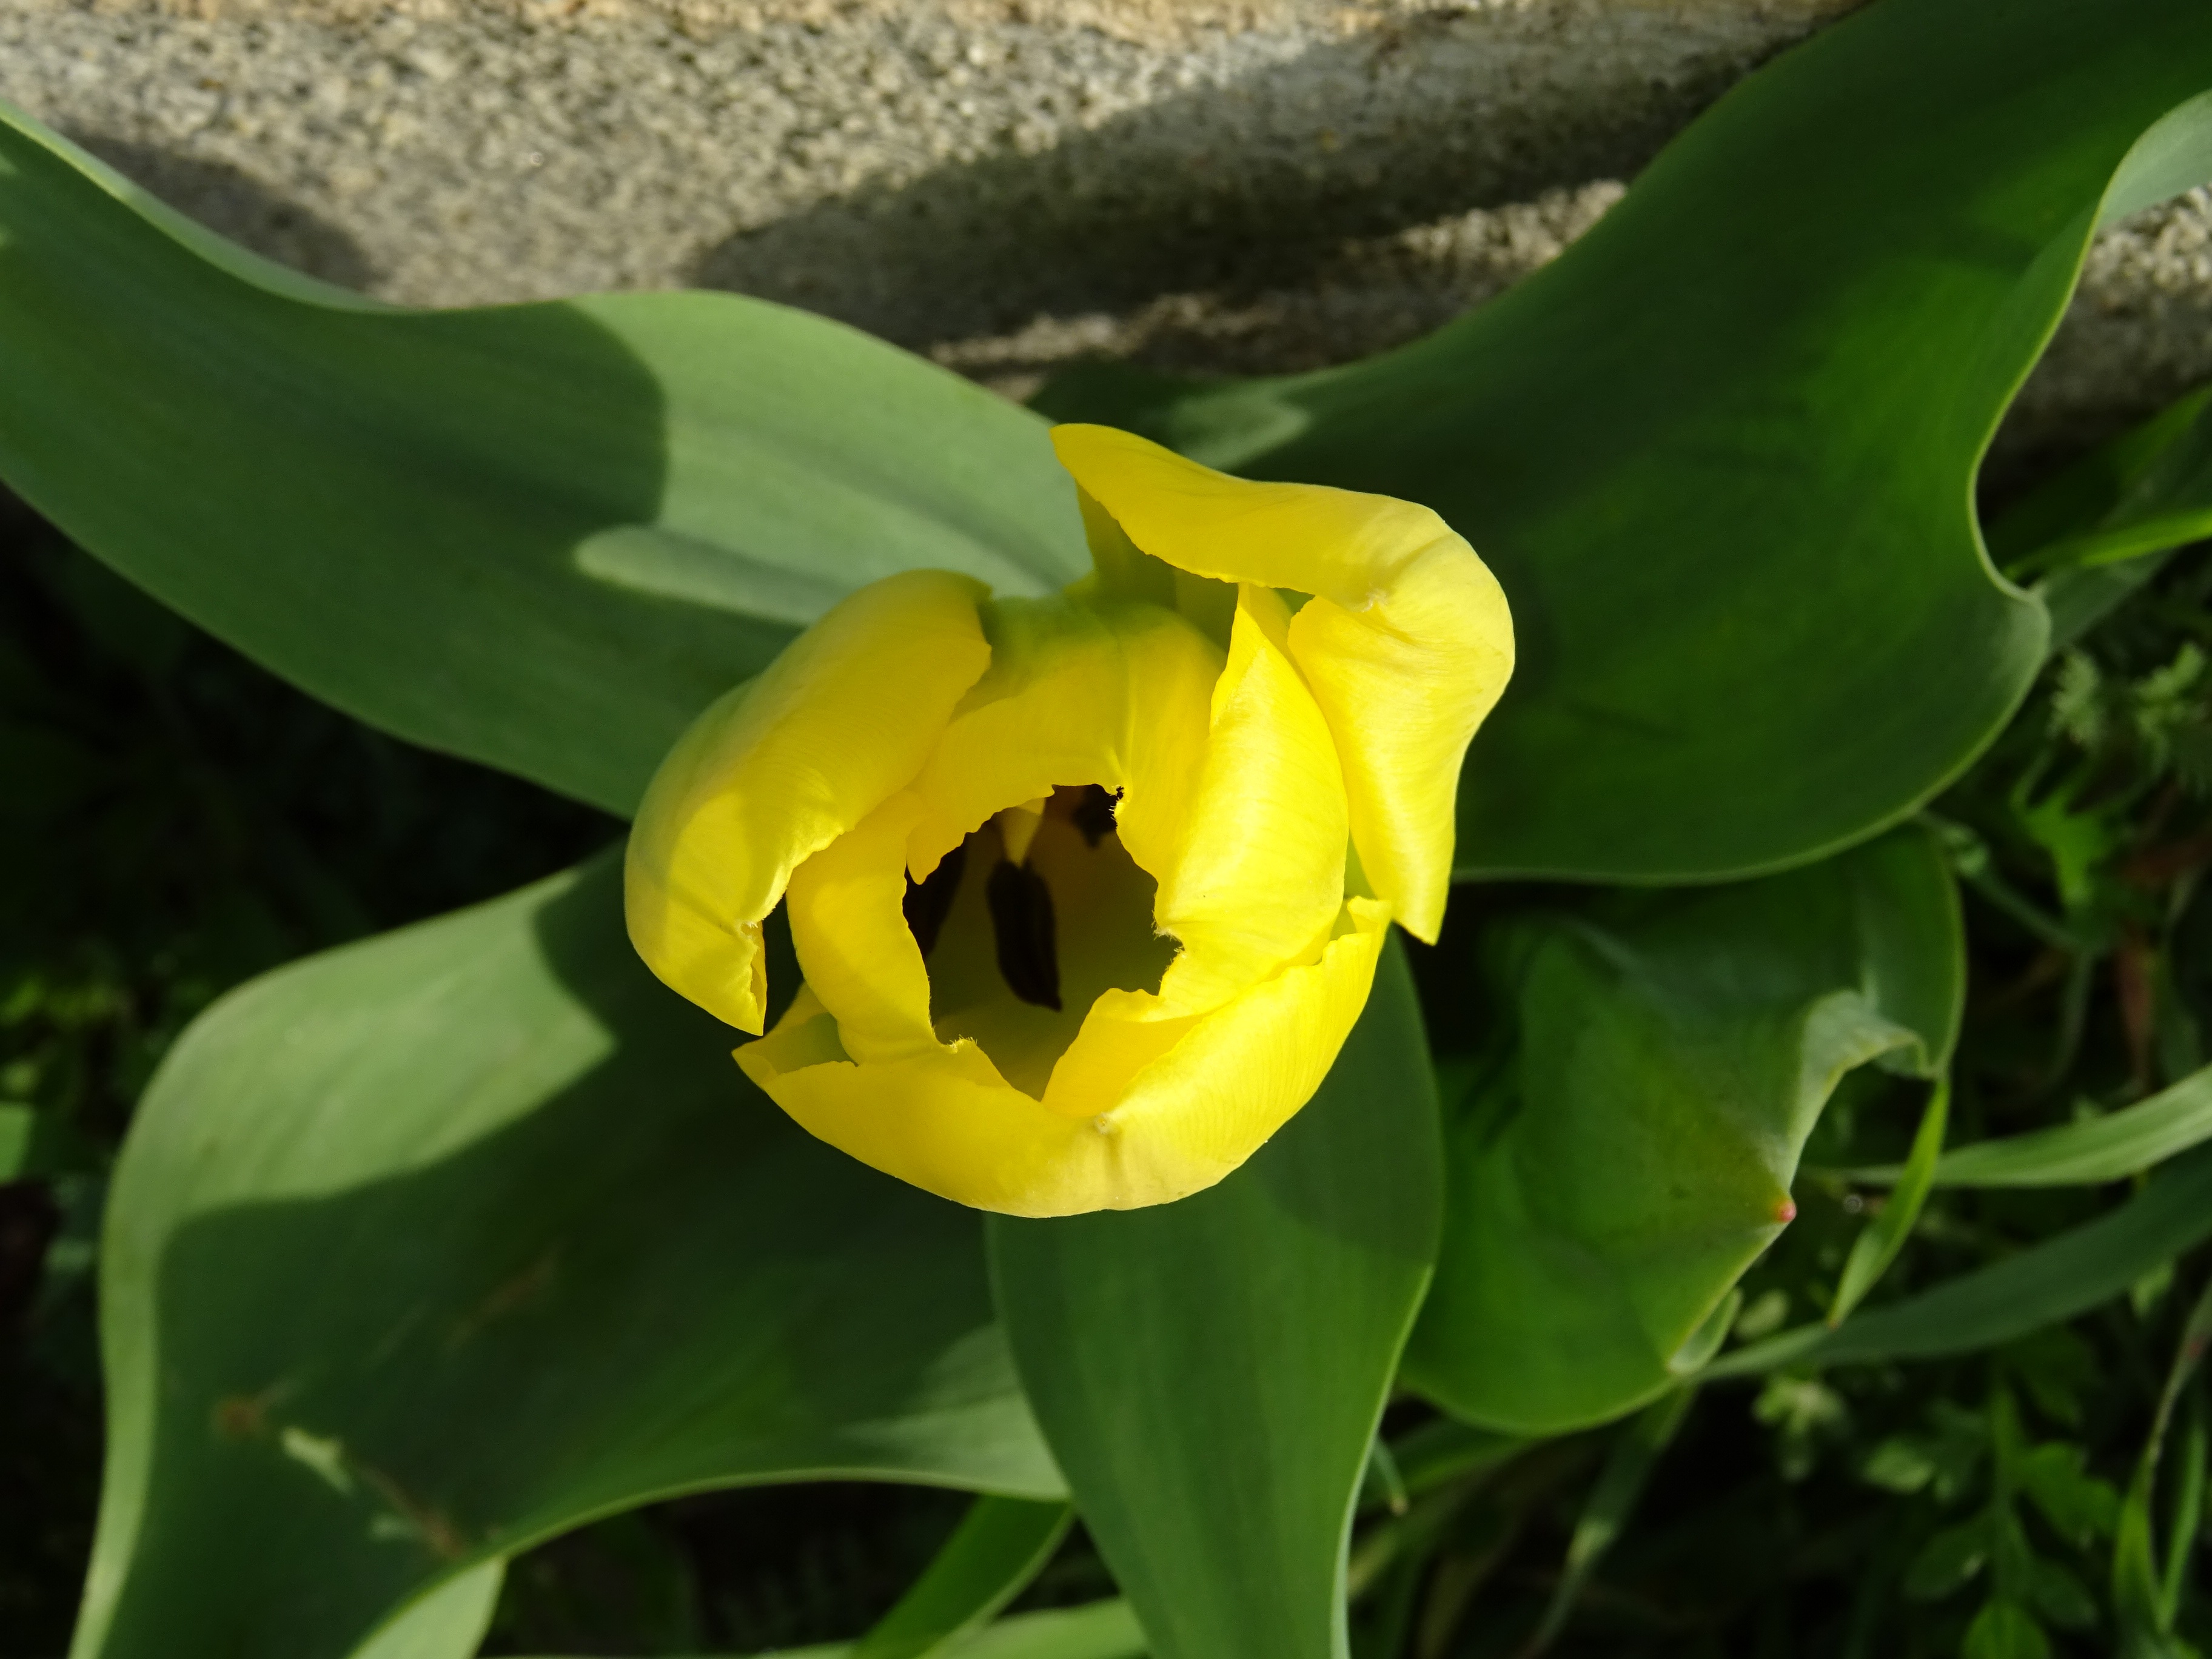
nature, blossom, plant, flower, floral, tulip, spring, green, botany, yellow, flora, arum, flowering plant, plant stem, land plant